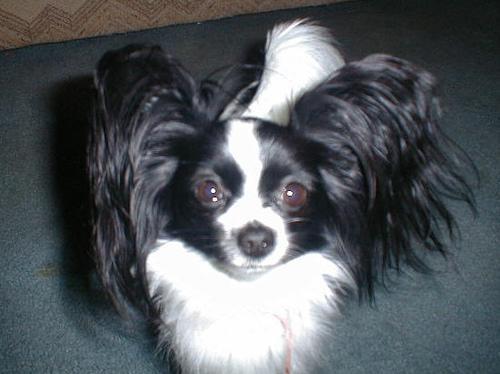
papillon